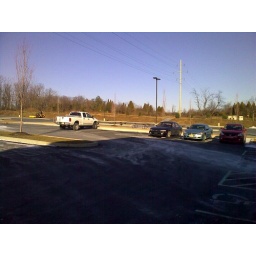
Our very own flock of wild turkeys. They visit our office building every once in awhile.